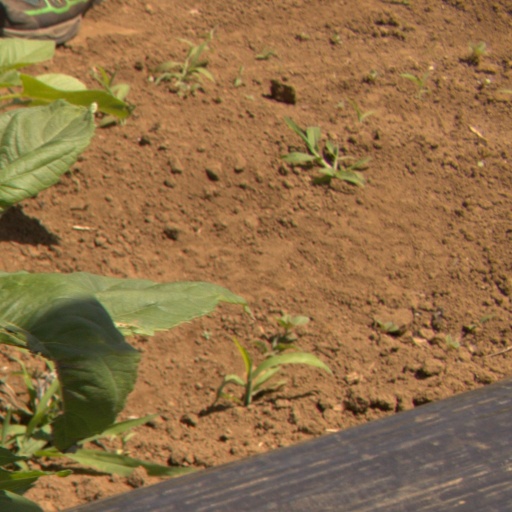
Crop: Jerusalem artichoke